132nd Armored Division "Ariete"

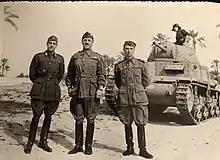
Mario Balotta (centre) with two officers of the Ariete Division in North Africa

After the rout of Italian forces during Operation Compass the Italians and Germans transferred reinforcements to Libya. The Ariete's first units disembarked Tripoli on 24 January 1941. From February 1941 to November 1942, the Ariete fought alongside the German Afrika Korps in the Western Desert Campaign. The Ariete was assigned on 15 August 1941 to the Italian Maneuver Army Corps, which on 10 March 1942 was renamed XX Army Corps.